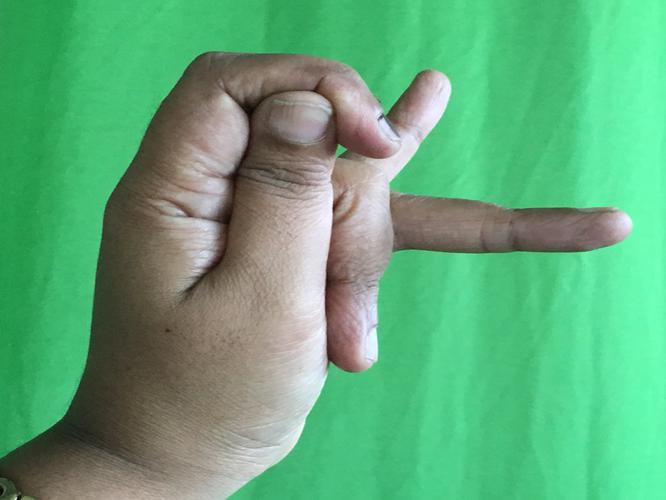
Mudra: Katakamukha_3
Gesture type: single_hand